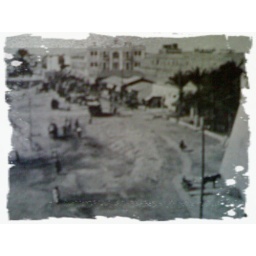
Infront of the red castle in Tripoli